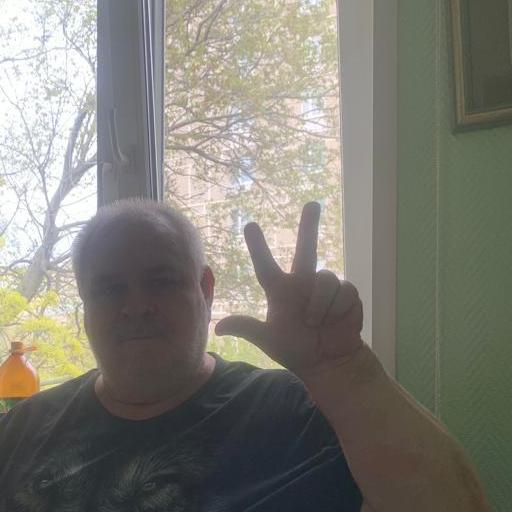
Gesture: three2